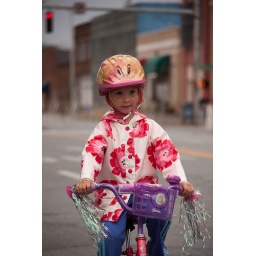
Albany Ga street festival bike races March 5, 2011Photo copyright by Darrell Waters